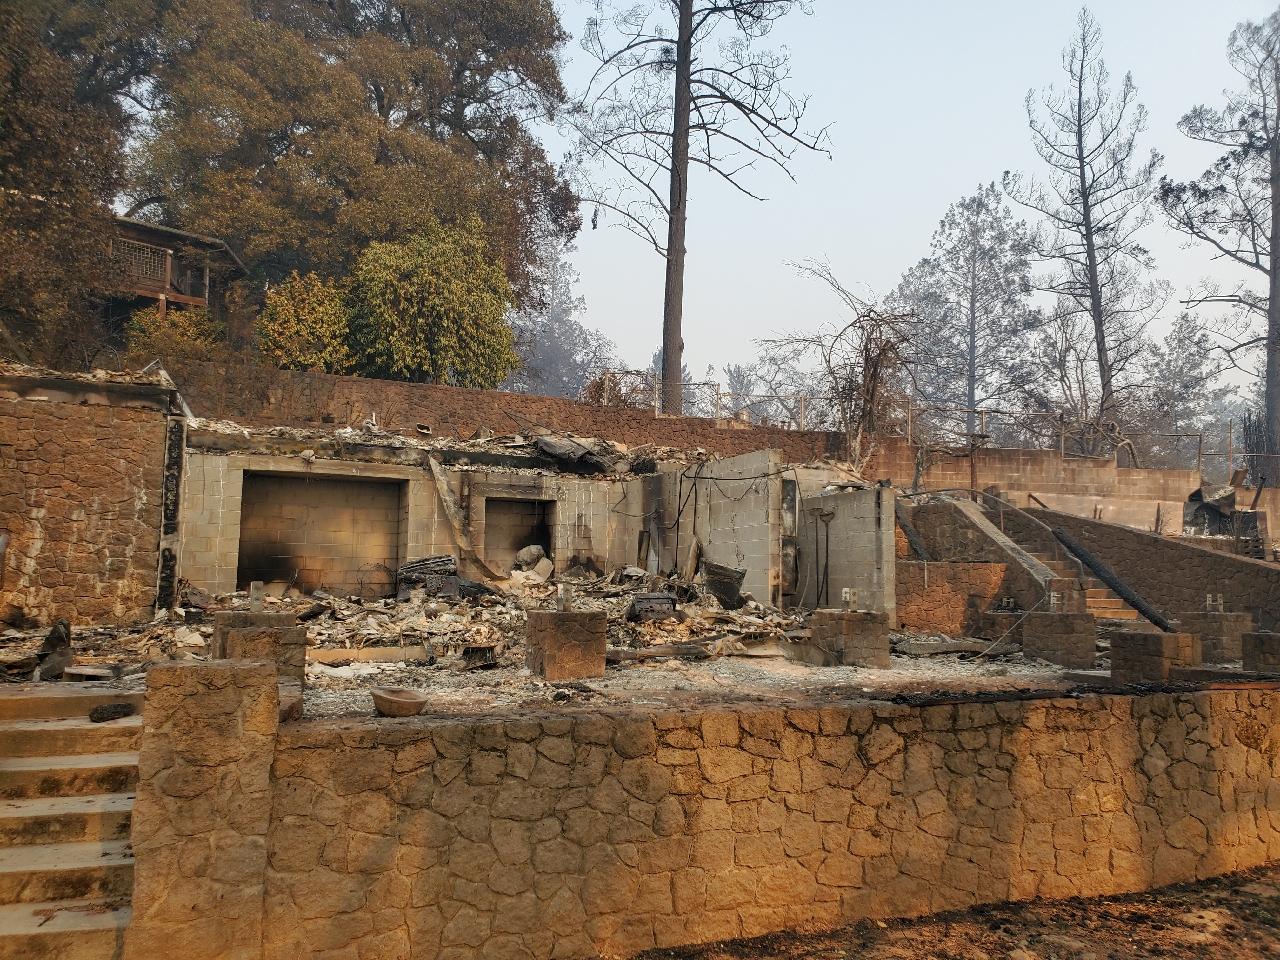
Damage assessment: destroyed